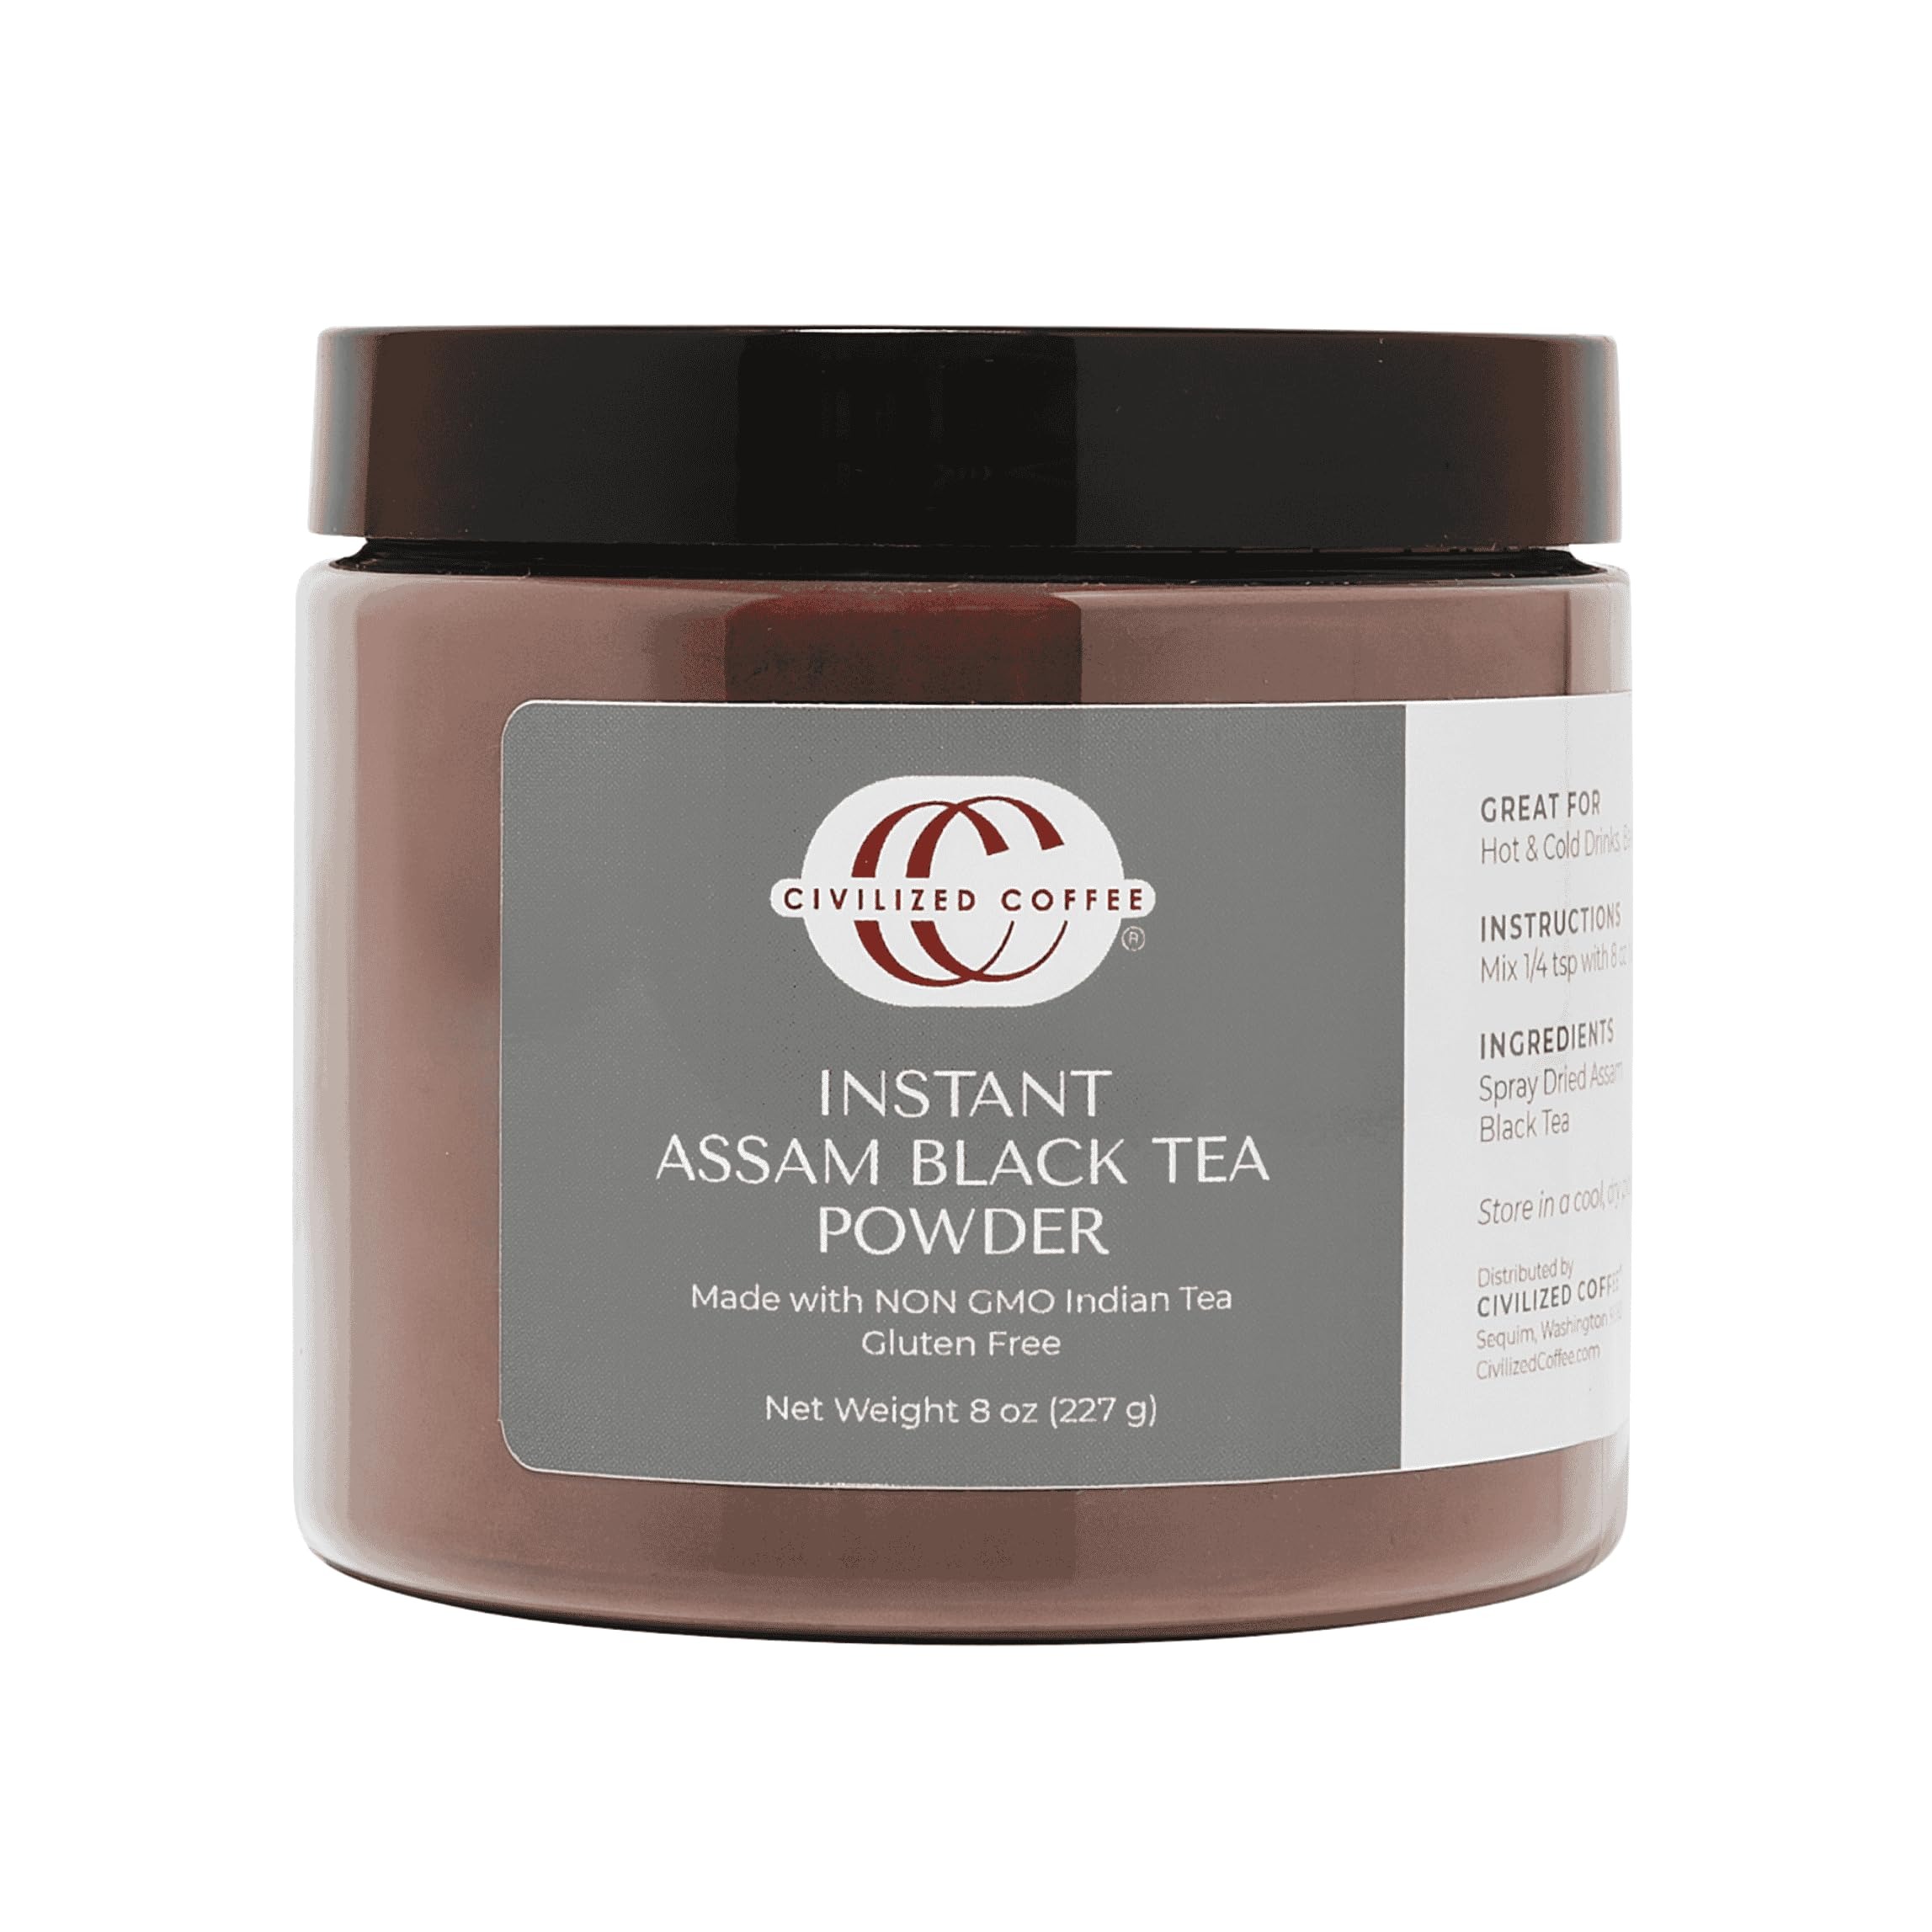
Item Name: Civilized Coffee Instant Assam Black Tea Powder for Hot Tea, Iced Tea & Baking (8 oz) (1)
Bullet Point 1: BLACK TEA EXTRACT High-quality loose-leaf tea brewed & spray dried to capture traditional rich flavors
Bullet Point 2: ASSAM INDIAN TEA Delicious rich Malty flavors & subtle hints of Sweetness with no messy bags or filters
Bullet Point 3: SIMPLICITY & CONVENIENCE Make quick easy Hot & Iced Tea anywhere Home, Travel, Camping or Office
Bullet Point 4: PURITY Made with 100% Assam Black Tea Leaves no artificial sweeteners, colors or additives
Bullet Point 5: BE CREATIVE Use in Assam Milk Tea, Chai, Breakfast Blends, Smoothies & London Fogs
Bullet Point 6: SECRET INGREDIENT Great in Baked Goods, Breads, Protein Shakes & other recipes
Bullet Point 7: SUSTAINABLE Stays Fresh in a Reusable Recyclable container packaged in US (Jacksonville Florida)
Product Description: Civilized Coffee sources premium Assam Black Tea from India's finest tea regions. This tea, derived from the Camellia sinensis var. assamica plant, is renowned for its distinctive malty flavor, briskness, and vibrant color. Grown in the world's largest tea-producing region, Assam, with its high rainfall and tropical climate, this tea offers a unique and bold taste profile, making it a popular choice for those seeking a robust and invigorating tea experience.
Value: 8.0
Unit: Ounce

Price: 14.99